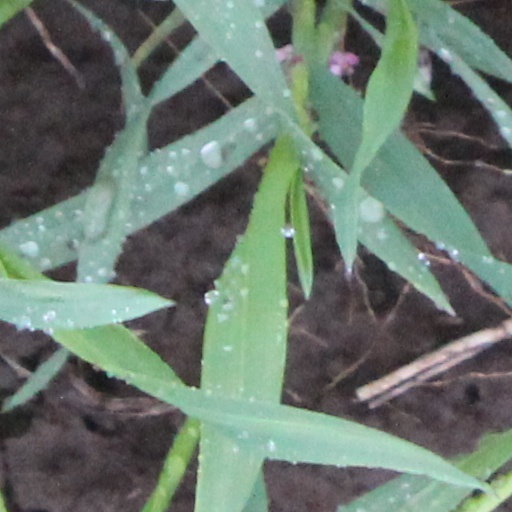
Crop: wheat